David Guion

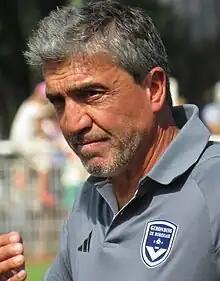
Guion as Bordeaux manager in 2023

David Guion (born 30 September 1967) is a French professional football manager and former player who played as a defender. He was recently the manager of club Troyes.